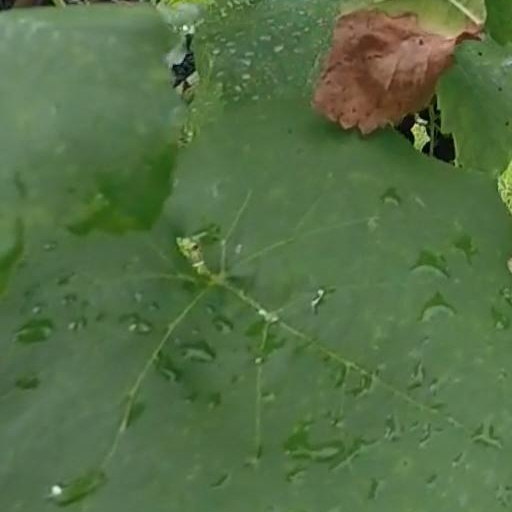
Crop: grape